Lannemezan

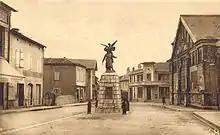
The centre of Lannemezan in the 1950s

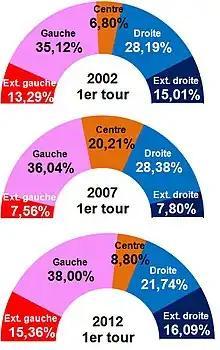
Results dof the first round for the presidential election in Lannemezan, dsince 2002

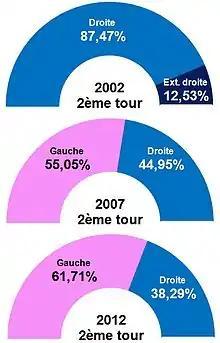
Results of the second round for the presidential election in Lannemezan, since 2002

The development of Lannemezan was accentuated in the 20th century. It became a real city with businesses and industries. However, farming remains active.